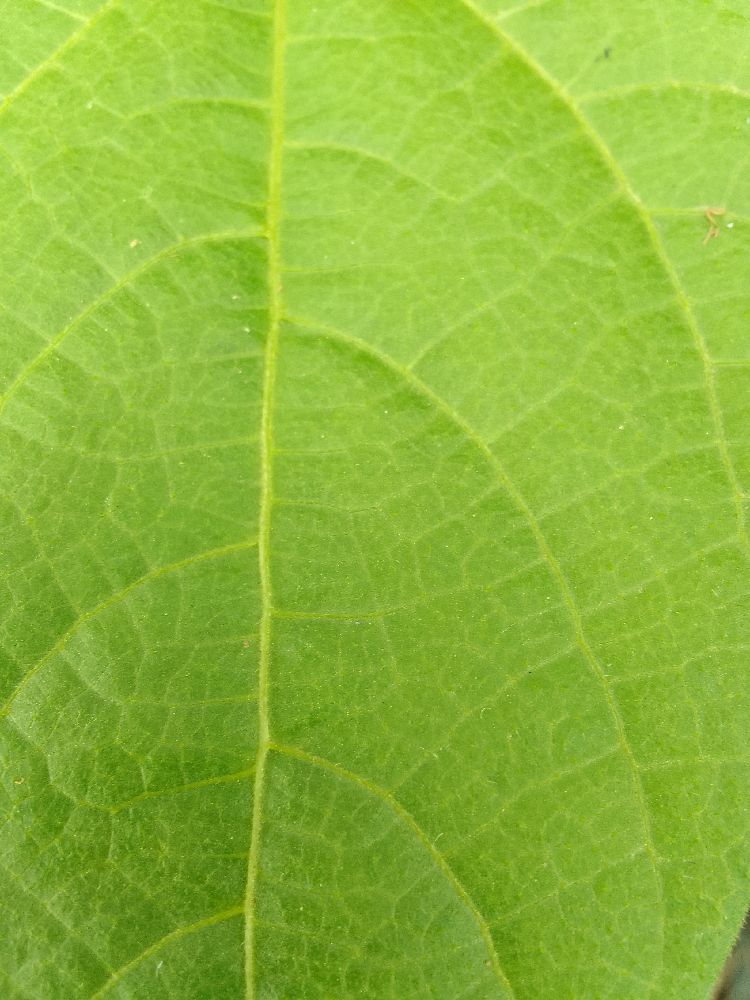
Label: healthy